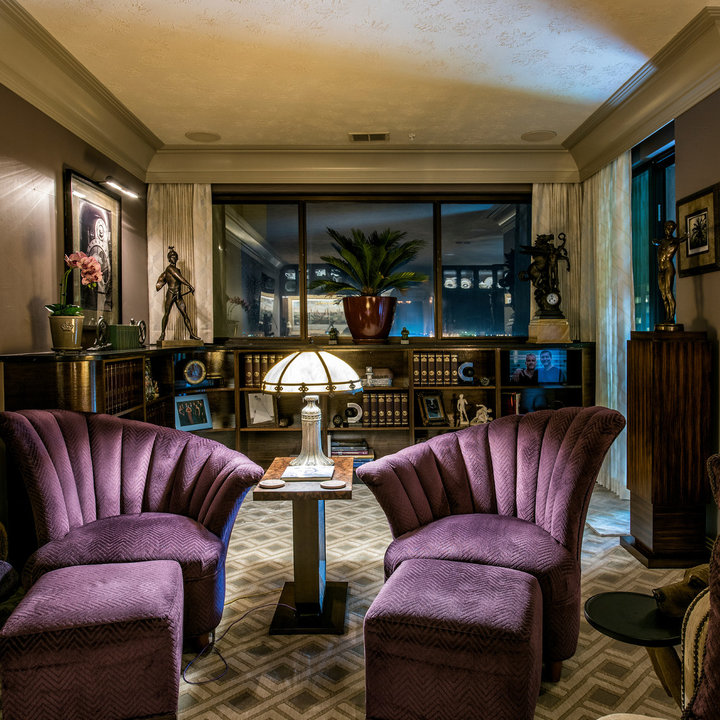
Style: ArtDeco